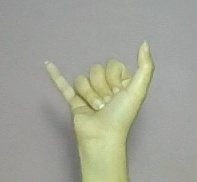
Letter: ya